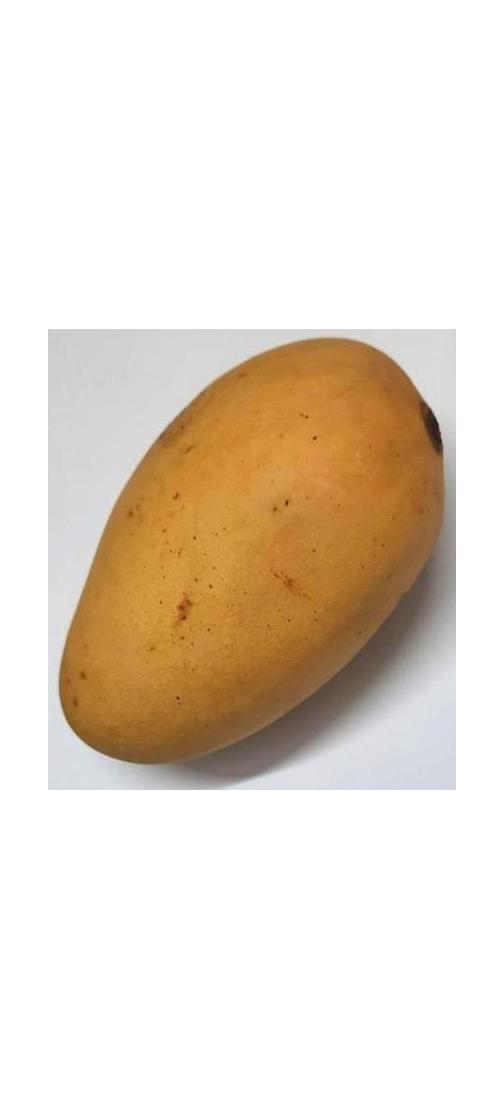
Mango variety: Katimon